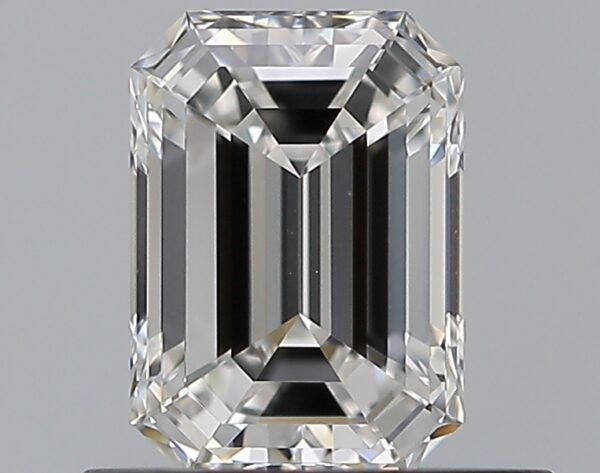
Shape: emerald
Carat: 0.6
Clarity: VVS1
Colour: F
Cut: EX
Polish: EX
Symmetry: EX
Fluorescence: F
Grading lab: GIA
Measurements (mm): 5.83 x 4.15 x 2.73